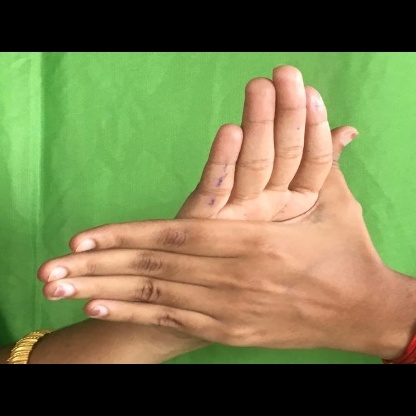
Mudra: Chakra